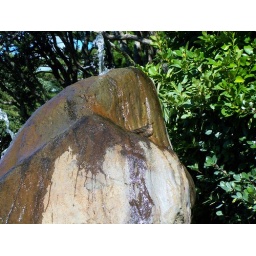
Fountain by the clock tower new plymouth